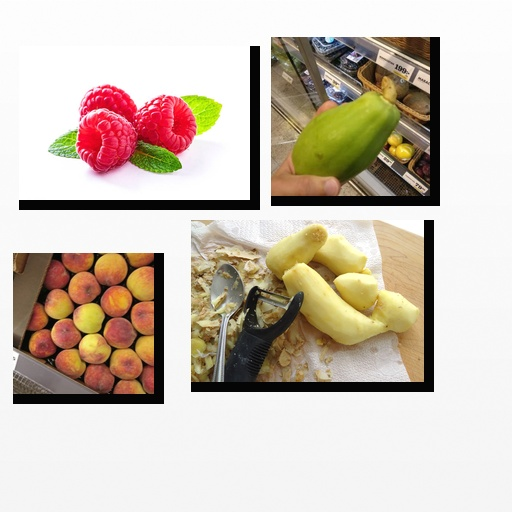
Food items: raspberry, ginger, peach, papaya